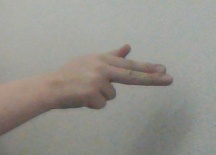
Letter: ghain